1902 Boston Americans season

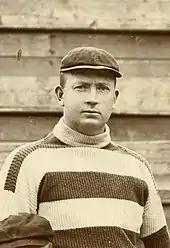
Opening Day starting pitcher Cy Young

The 1902 Boston Americans season was the second season for the professional baseball franchise that later became known as the Boston Red Sox. The Americans finished third in the American League (AL) with a record of 77 wins and 60 losses, games behind the Philadelphia Athletics. The team was managed by Jimmy Collins and played its home games at Huntington Avenue Grounds.